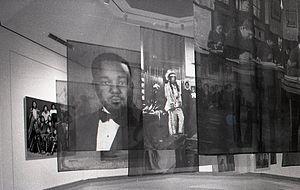
Les femmes sont impliquées dans la photographie depuis les débuts de son invention. Constance Fox Talbot, épouse de Henry Fox Talbot, l'un des acteurs clés du développement de la photographie dans les années 1830 et 1840, a elle-même expérimenté le processus dès 1839. Richard Ovenden lui attribue une image floue d'un court verset du poète irlandais Thomas Moore, qui ferait d'elle la plus ancienne photographe connue.